Awesome (video game)

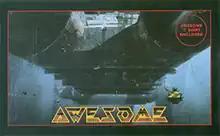
Amiga cover art

Awesome is a science fiction action video game released by Psygnosis for the Amiga in 1990. It features a variety of gameplay styles, from overhead shooting to "Asteroids"-esque sequences, and a pre-rendered ray-traced intro. The objective is to traverse the galaxy despite not having the funds or fuel to do it.